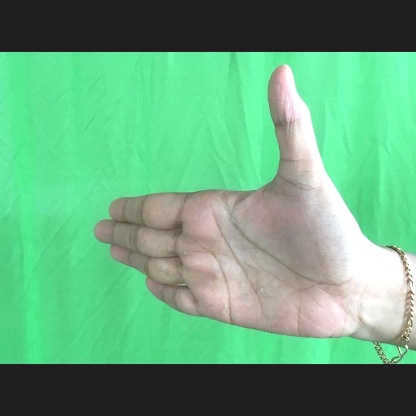
Mudra: Ardhachandran